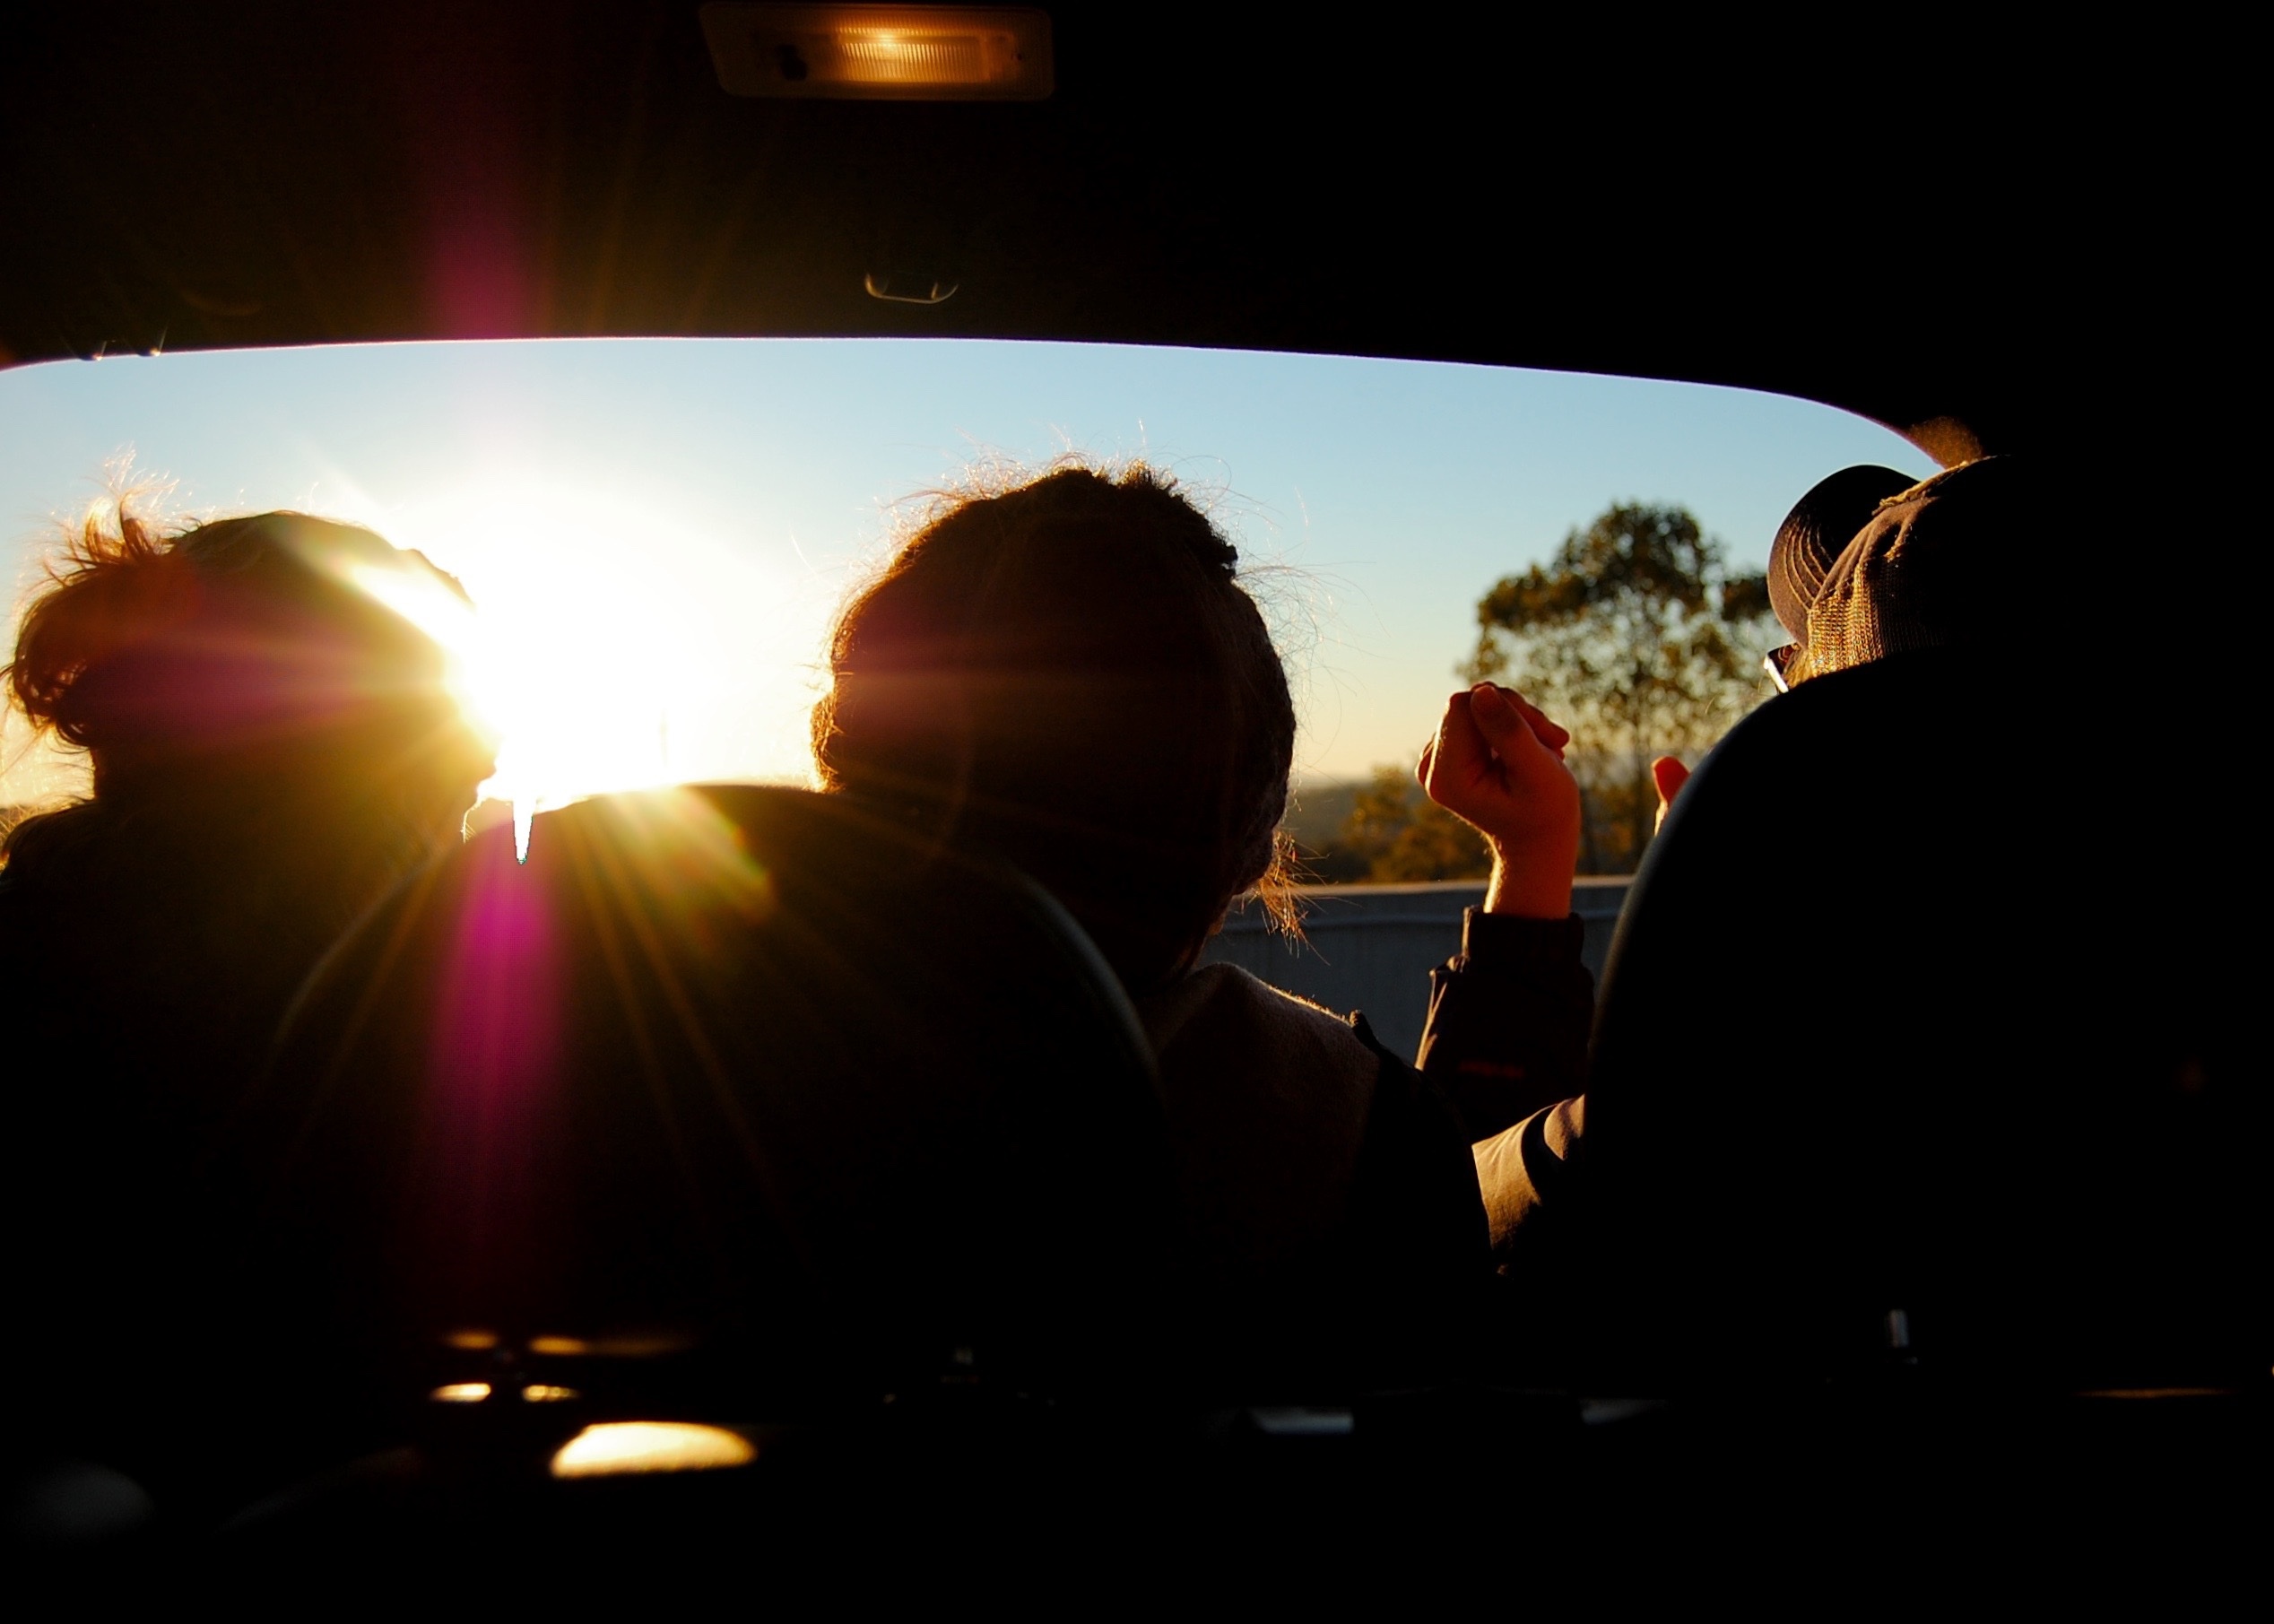
silhouette, light, people, sun, sunset, night, ray, evening, lighting, friend